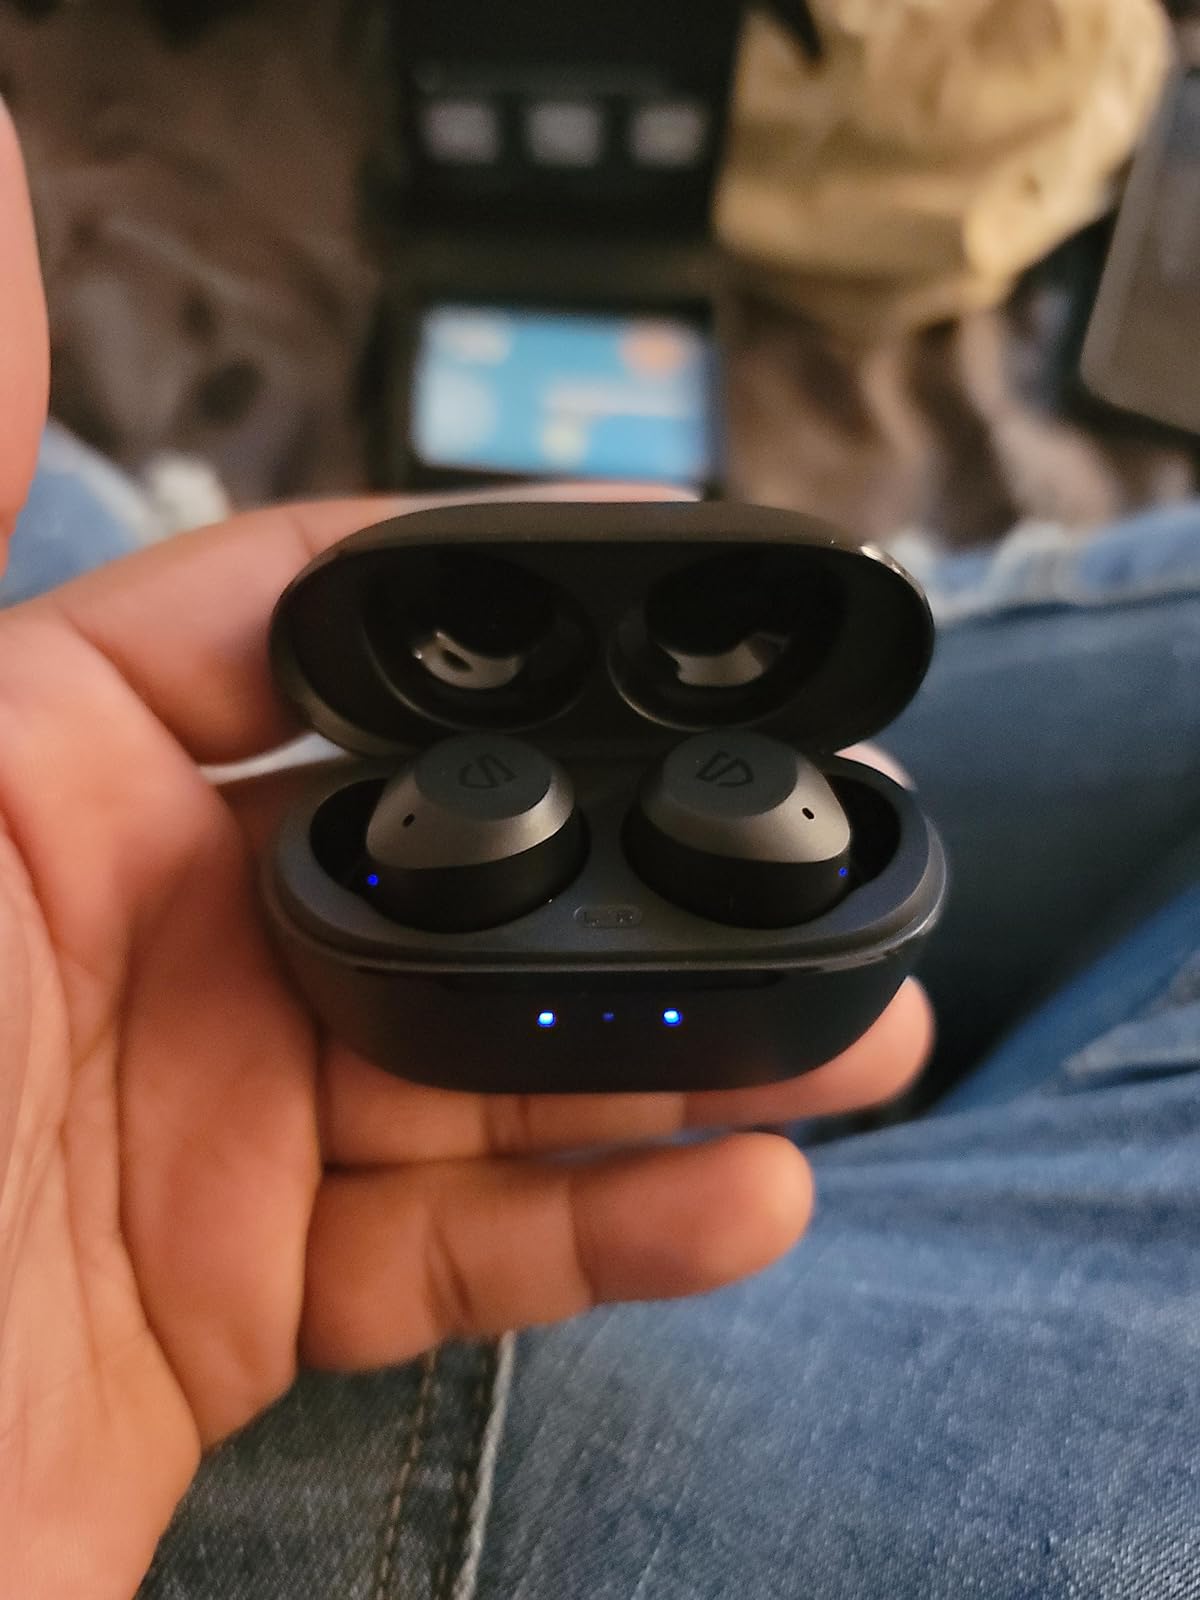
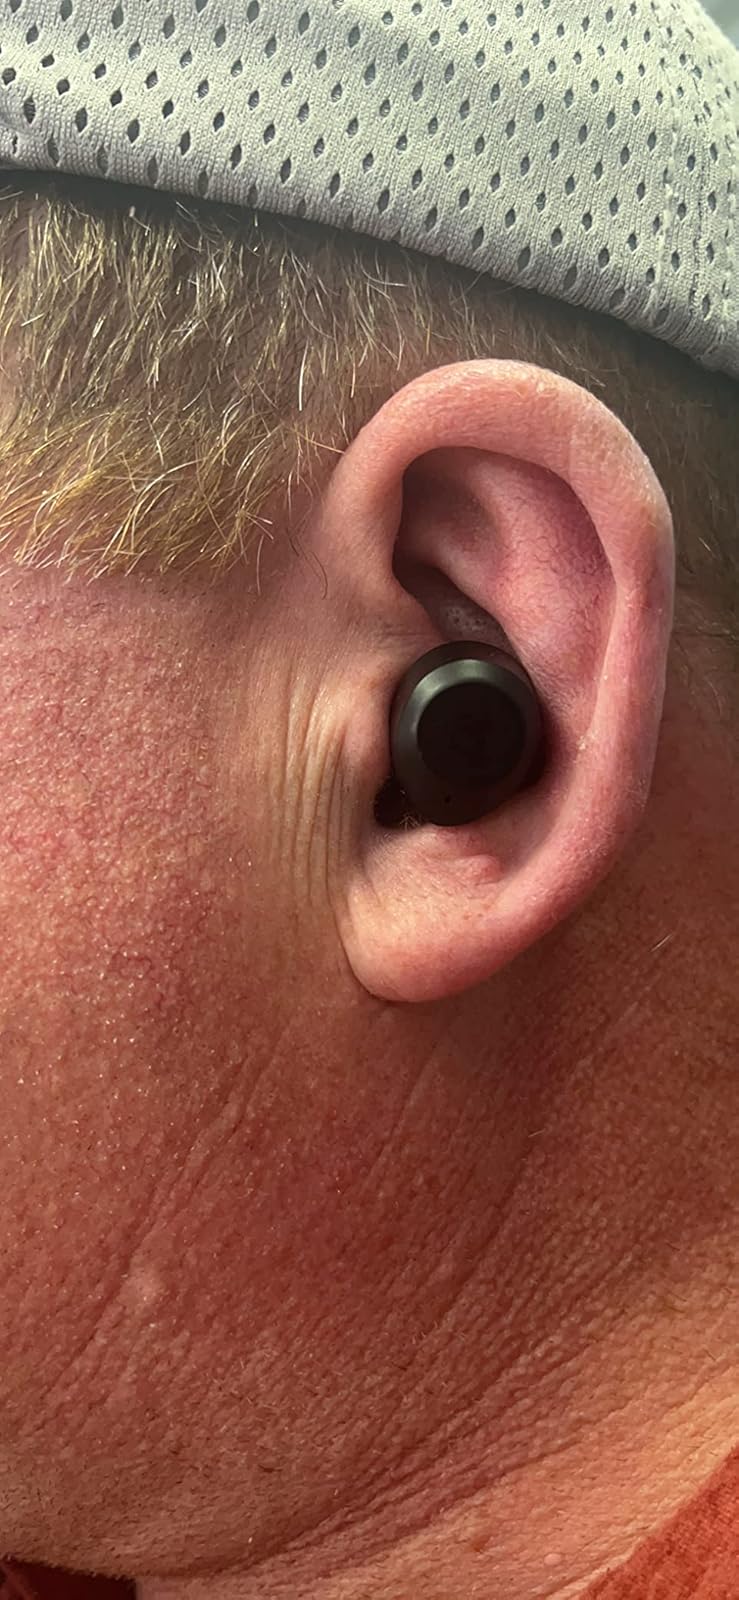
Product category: earbuds
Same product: yes